I.O.O.F. Building (Woodland, California)

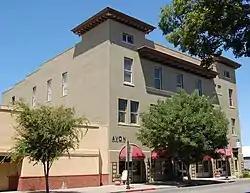
The I.O.O.F. building as it appears in 2011.

The I.O.O.F. Building is an Independent Order of Odd Fellows building located in Woodland, Yolo County, Northern California.